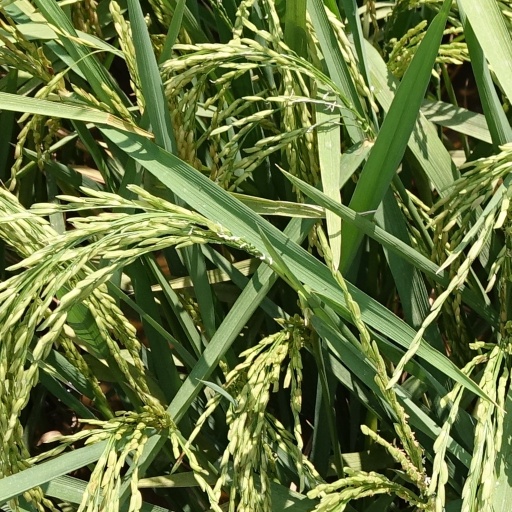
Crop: rice